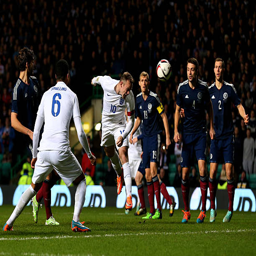
footballer scores his team 's second goal during the international friendly match .